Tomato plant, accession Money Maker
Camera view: vertical (180 deg); turntable rotation: 210 degrees
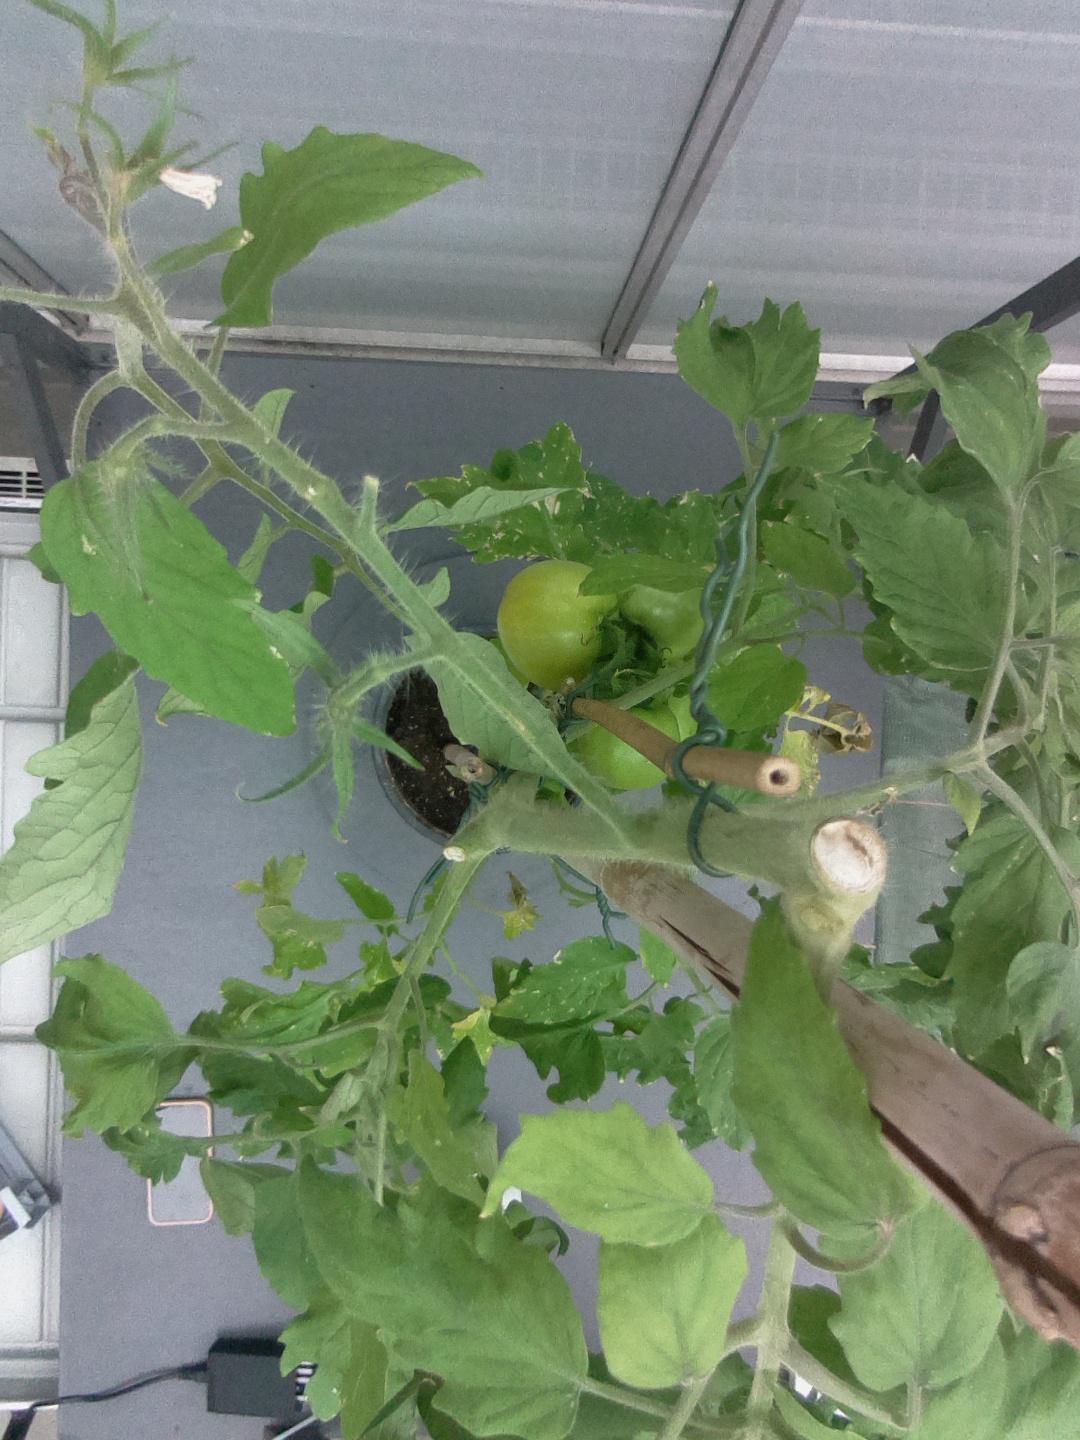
BBCH growth stage 79: 90% -100% of final fruit size